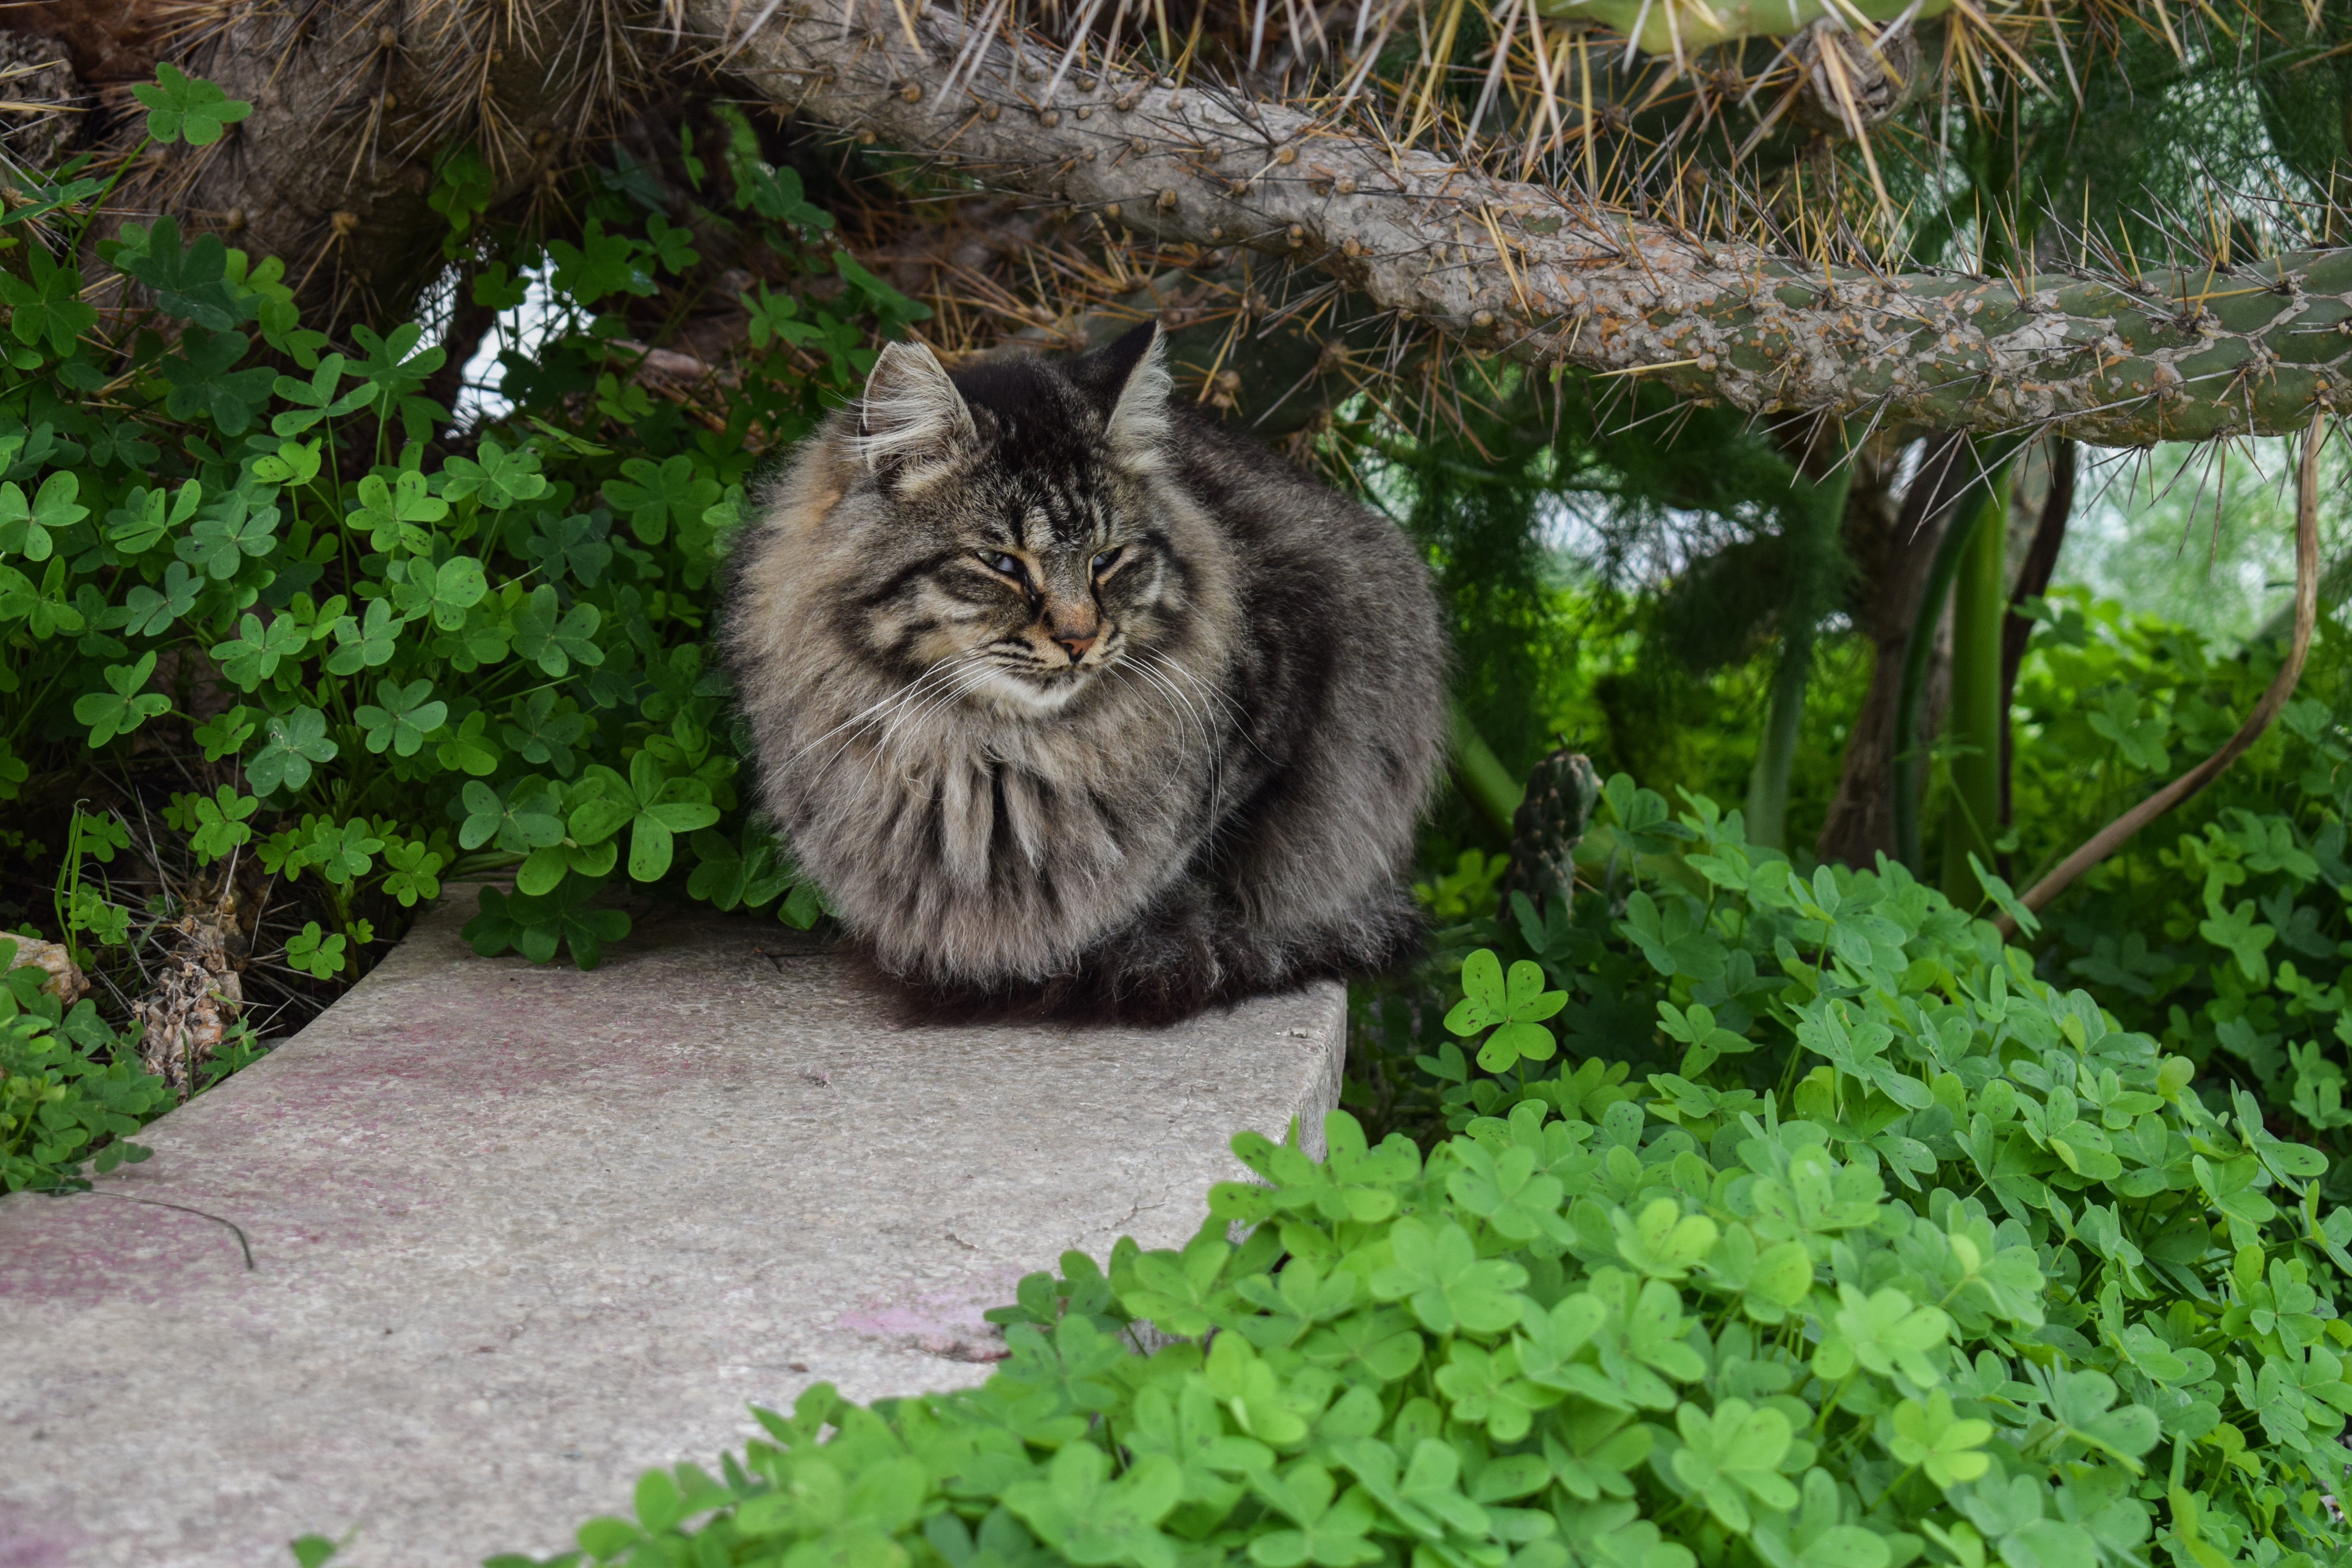
cat, stray, young, sitting, cactus, animal, cute, kitty, resting, adorable, countryside, cyprus